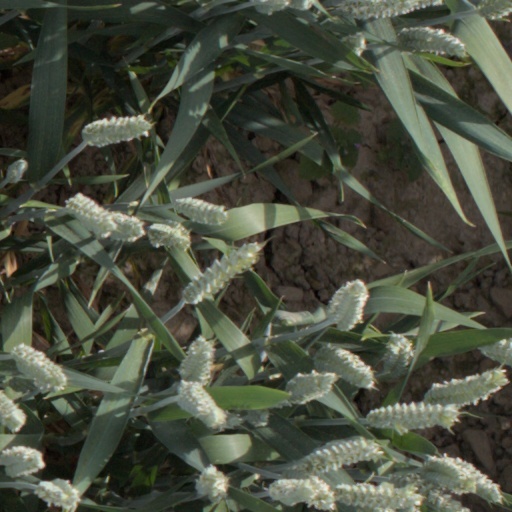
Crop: wheat